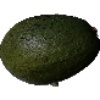
Label: Avocado 1